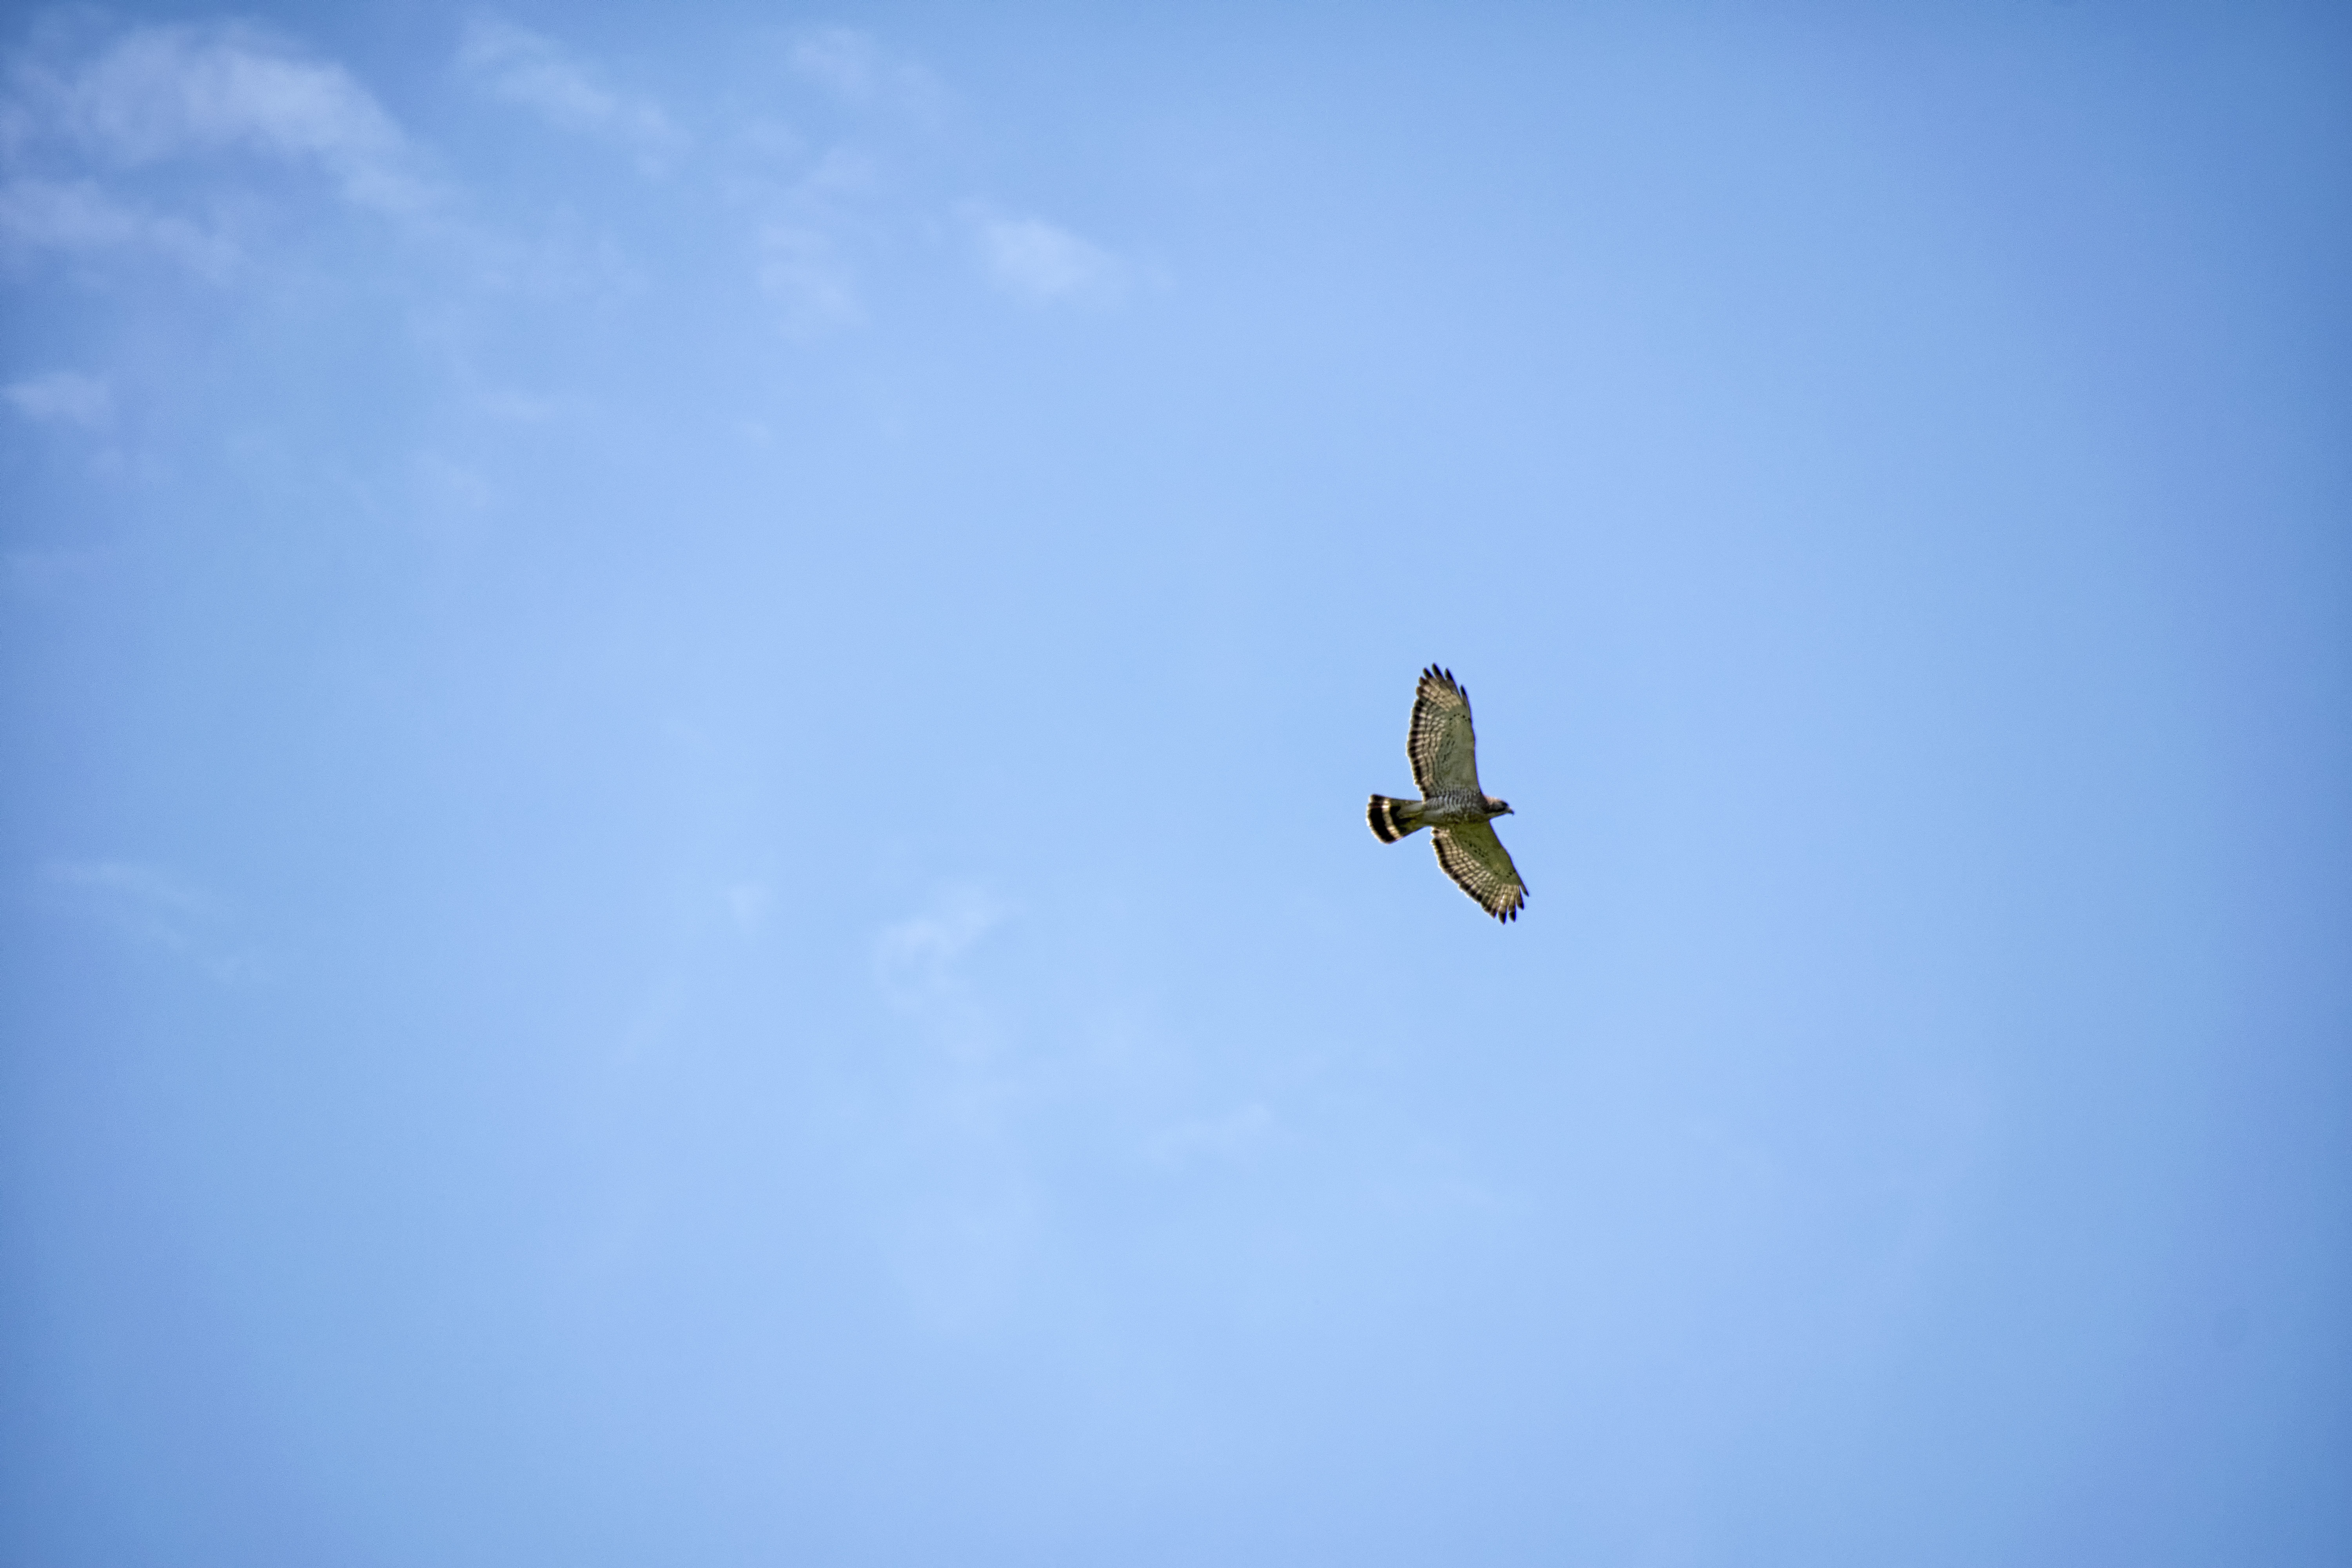
bird, wing, sky, flight, blue, winged, hawk, extreme sport, toy, parachute, sports, canada, quebec, sherbrooke, oiseau, petite, buse, broad, parachuting, air sports, air show, aerobatics, atmosphere of earth, windsports